Apple Pie ABC

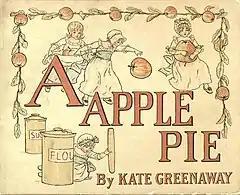
The title page of Kate Greenaway’s version of the alphabet, 1886

"Apple Pie ABC" is an old and enduring English alphabet rhyme for children which has gone through several variations since the 17th century. Its educational function is to describe the interaction of children with the pie in alphabetical order, placing it at the very start of "The Oxford Dictionary of Nursery Rhymes".